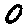
Label: 0